Viticulture

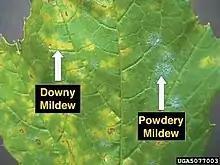
Examples of downy and powdery mildew on a grape leaf

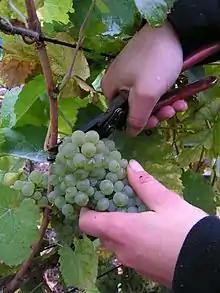
Manual grape gathering

A viticulturist faces many hazards that can have an adverse effect on the wine produced from the grape or kill the vine itself.